Teotihuacán Municipality

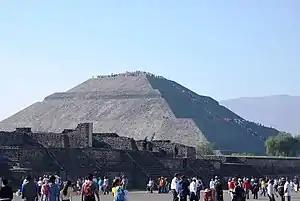
People ascending the Pyramid of the Sun during spring equinox

The main attraction here is the Teotihuacan archeological site, which is a World Heritage Site. The center of the site is the Calzada de los Muertos or the Avenue of the Dead, which is almost four kilometres long. The city surrounds this avenue in mostly symmetrical form, which can best be seen at the Pyramid of the Moon at the north end or the Temple of Quetzalcoatl at the south end. Most visitors head for the Pyramid of the Sun and then the Pyramid of the Moon. The Pyramid of the Sun is the second largest in Mexico, with only the pyramid at Cholula being larger. It measures 64 meters tall, and consists of five bodies with stairs. Visitors are no longer allowed to climb to the top of the pyramid, which is reputed to have energizing qualities, especially during the spring equinox. The Pyramid of the Moon is located at the north end of the Calzada de los Muertos. It has four bodies with stairs. There are a number of other palaces and structures worth visiting such as The Citadel, the Palace of Quetzalpapalotl, the Temple of the Plumed Snails and the Palace of the Jaguars. Recently a mural museum has been constructed at the site which contains 34 of the site's murals along with selected artifacts.